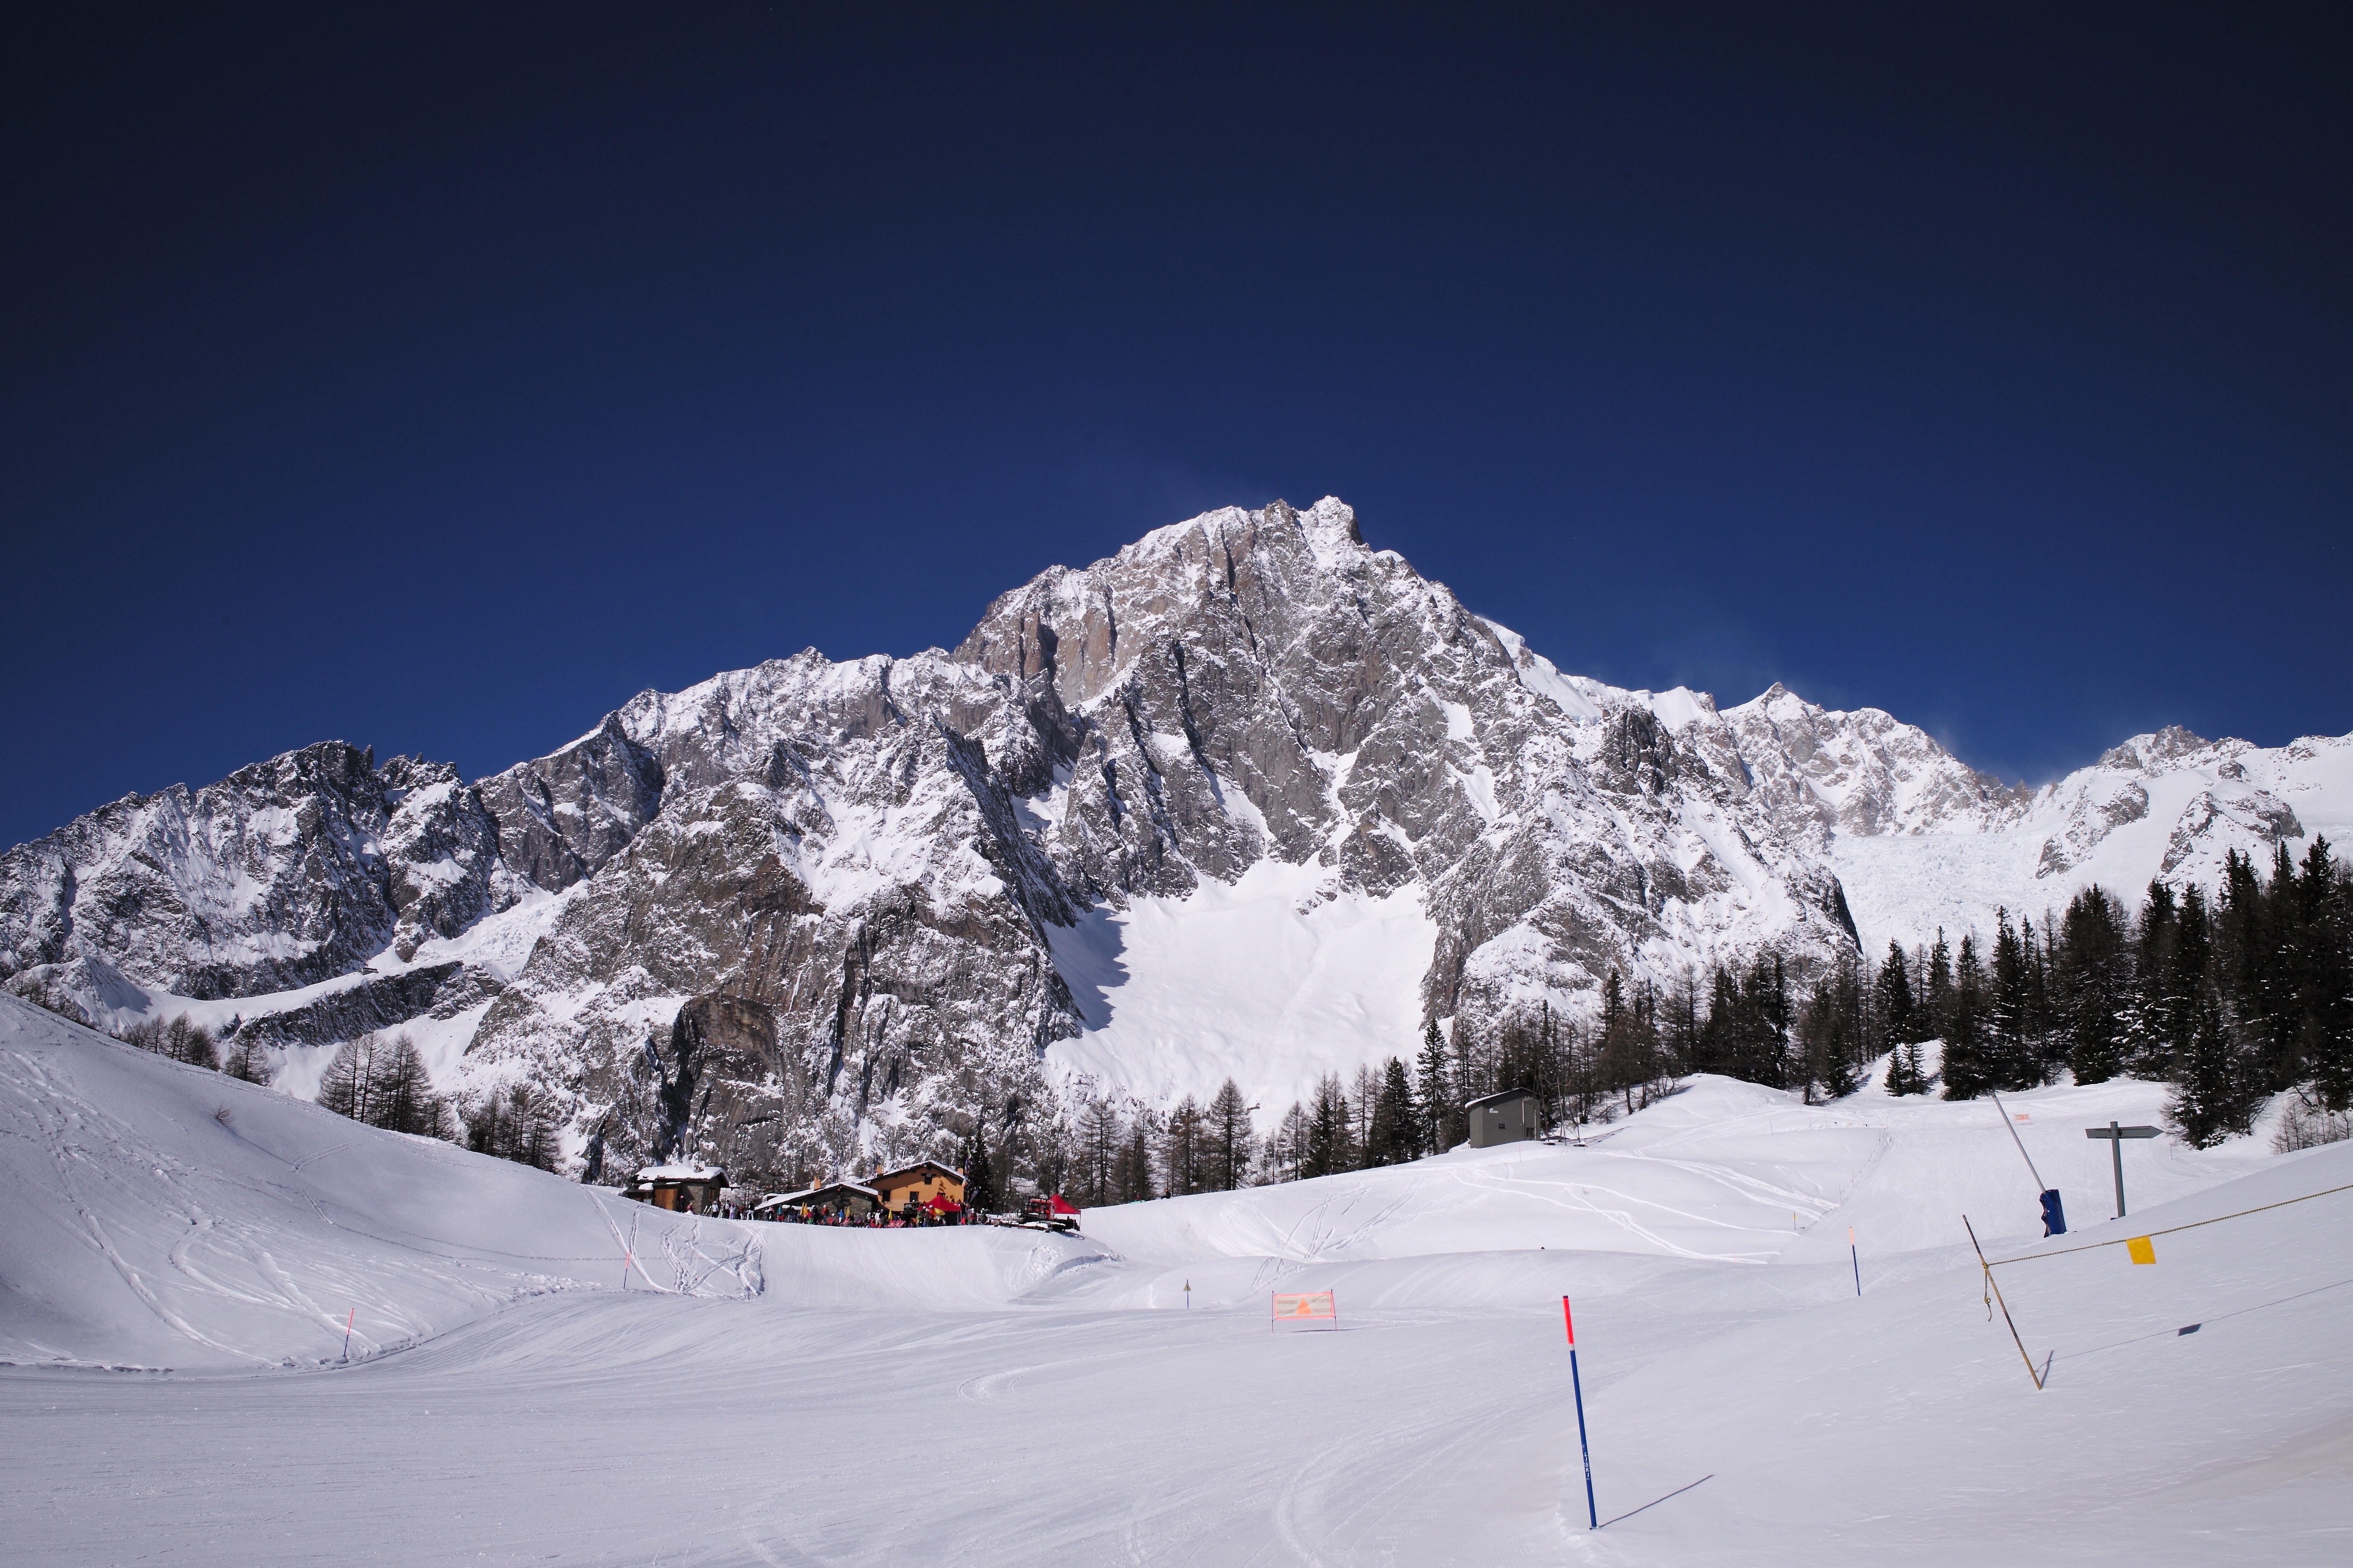
mountain, snow, winter, sky, sport, mountain range, clear, europe, weather, italy, alpine, blue, skiing, season, sports equipment, winter sport, m, sports, resort, mountains, alps, ski, footwear, blanc, valle, day, 28, leica, 240, summicron, active, piemonte, february, courmayeur, mont, piedmont, piste, slopes, daosta, ski touring, nordic skiing, ski mountaineering, ski equipment, alpine skiing, mountainous landforms, geological phenomenon